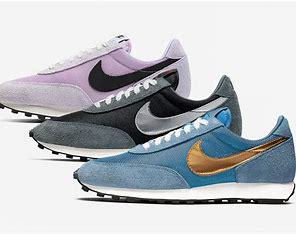
Brand: Nike
Model: Daybreak